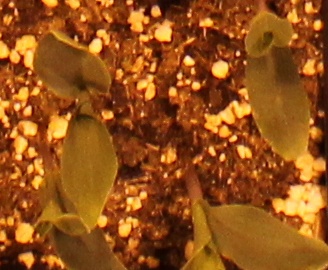
Label: Corn